Baltische Landeswehr

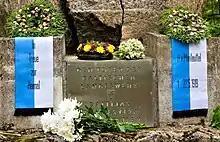
German Landeswehr memorial, Forest Cemetery, Riga

Members of the Baltische Landeswehr wore shoulder strap piping in light blue and white, the Baltic colors.